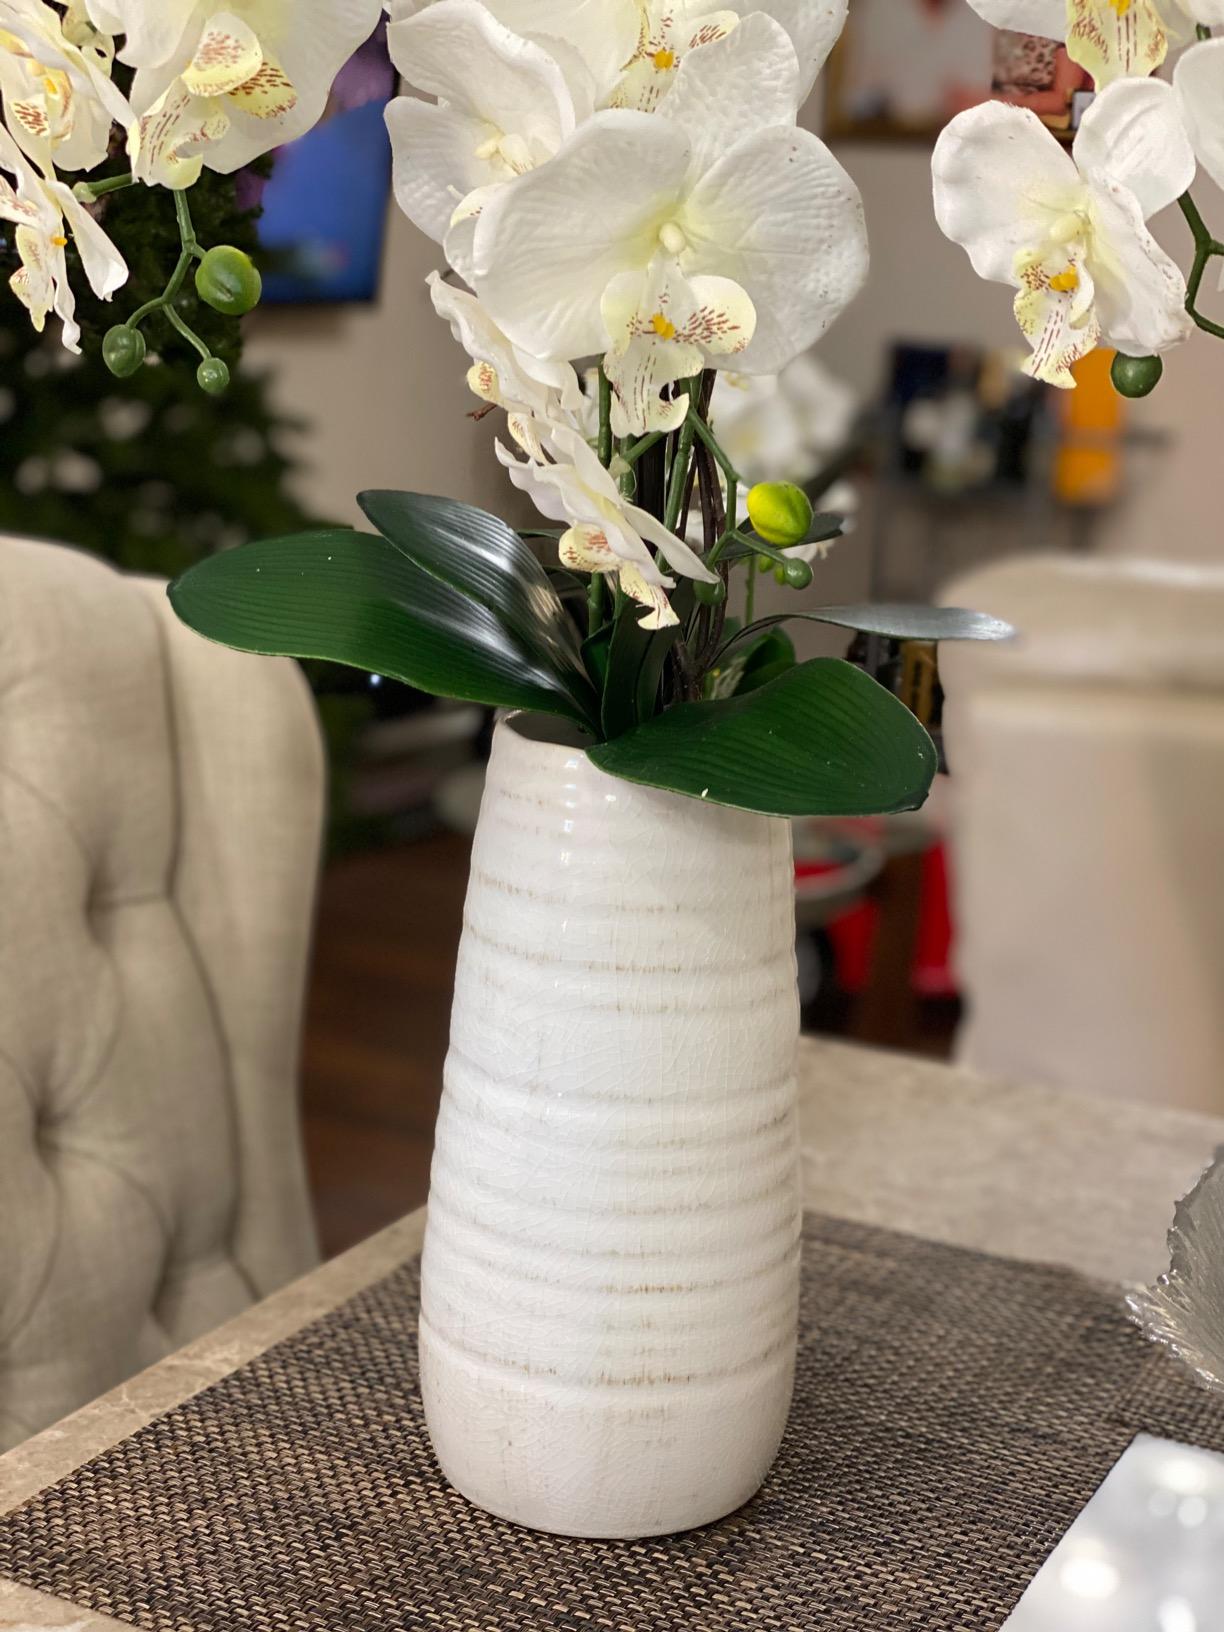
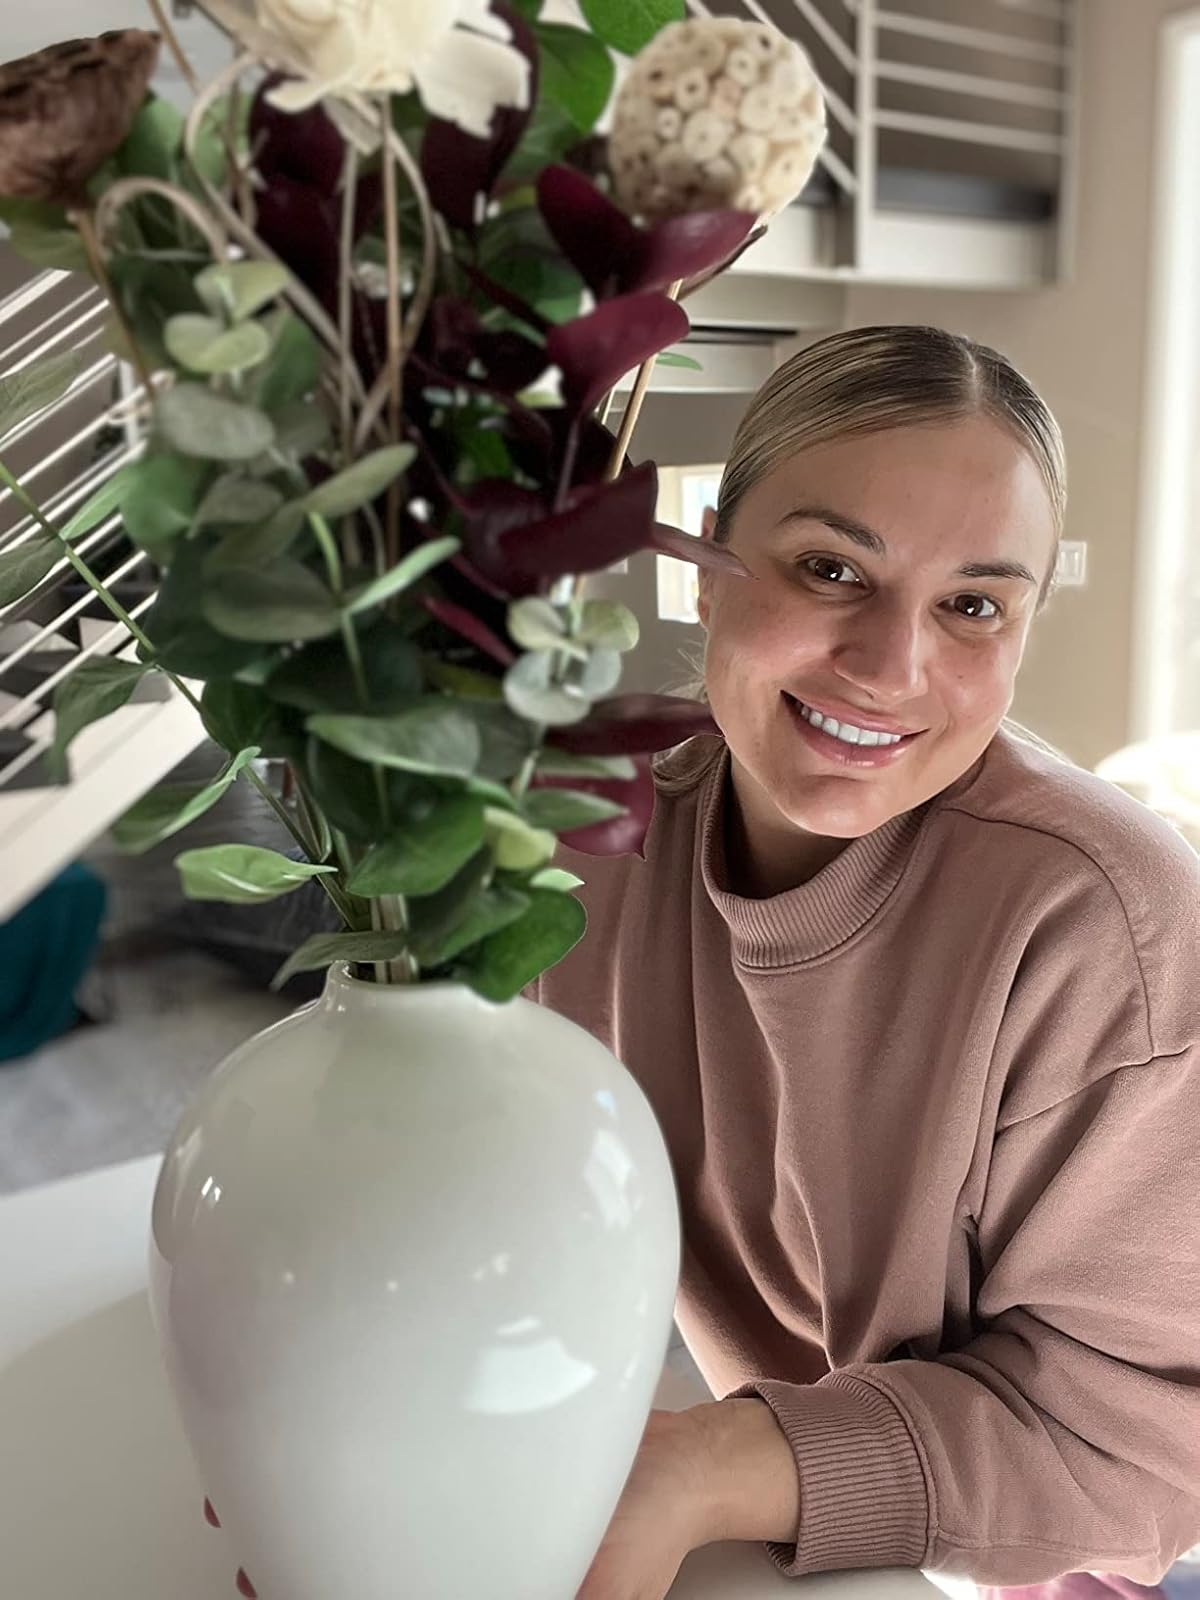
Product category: vase
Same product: no